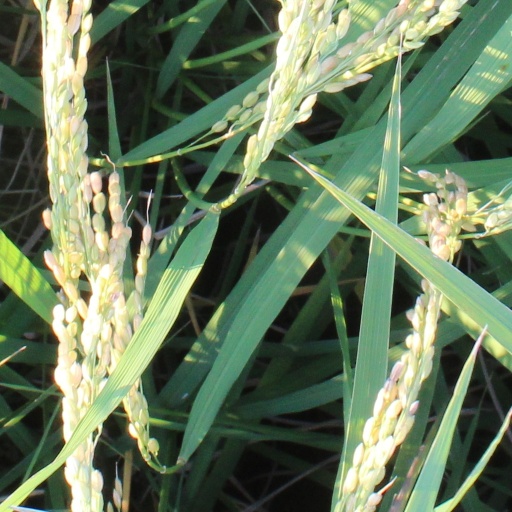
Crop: rice